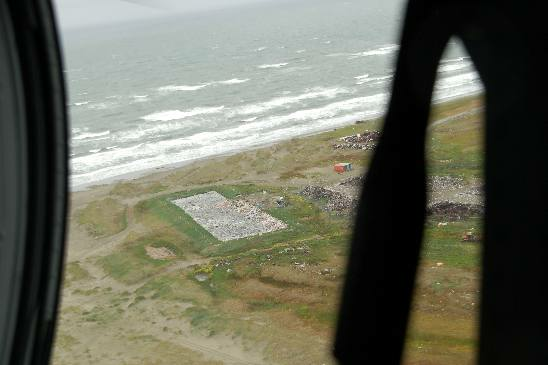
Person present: No